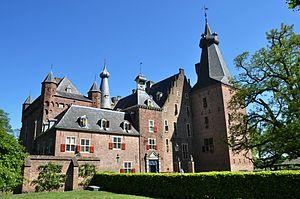
Chateau Doorwerth (Doorwerth, municipalité de Renkum, Pays-Bas).
Doorwerth est un village situé dans la commune néerlandaise de Renkum, dans la province de Gueldre. Le 1ᵉʳ mai 1923, la commune de Doorwerth a été rattachée à Renkum.